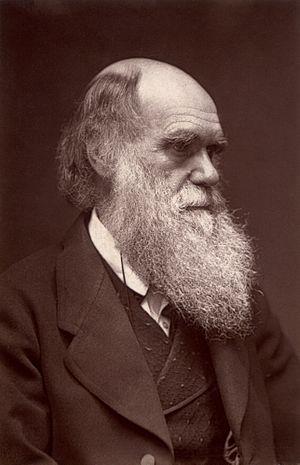
Beaucoup de portraits de Charles Darwin sont connus. Les premiers sont dessinés ou peints, tandis que les portraits ultérieurs sont plutôt des photographies monochromes. Après la publication de l'Origine des espèces en 1859 et la diffusion de la controverse qui s'en est suivie, Darwin a également été l'objet de nombreuses caricatures.